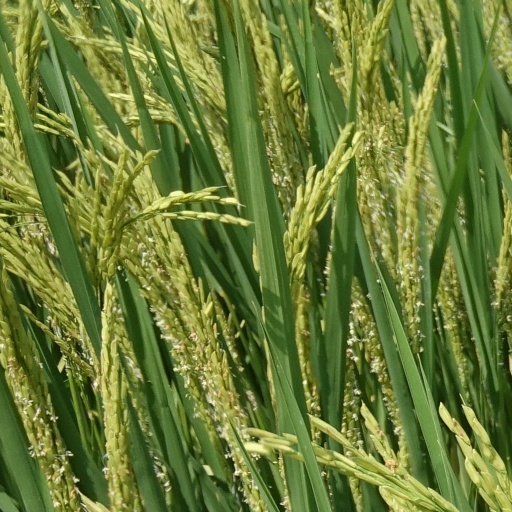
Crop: rice